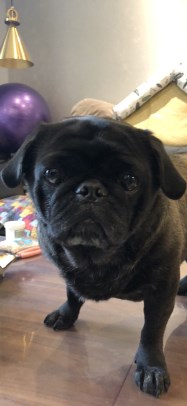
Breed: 798-n000130-pug